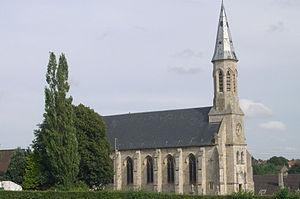
Photographie de l'église de Rinxent , commune du Pas de Calais en France
Rinxent est une commune française située dans le département du Pas-de-Calais en région Hauts-de-France.